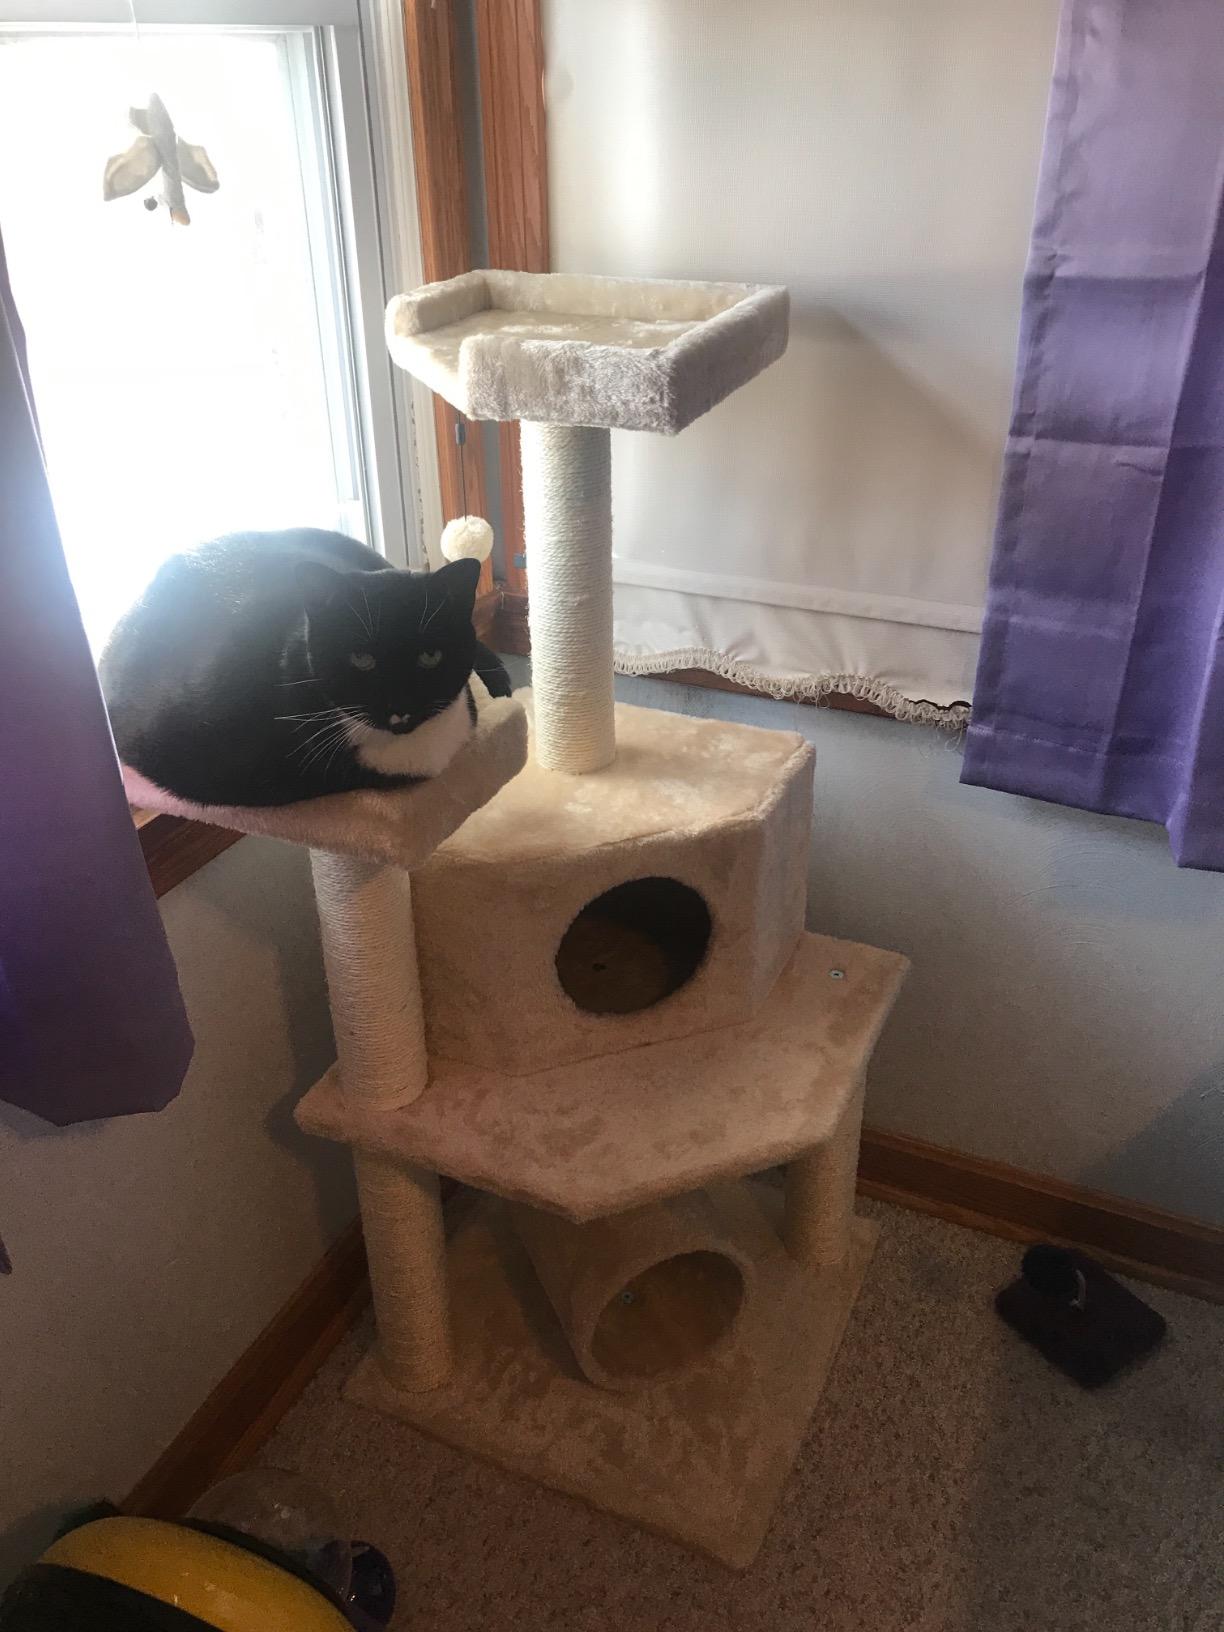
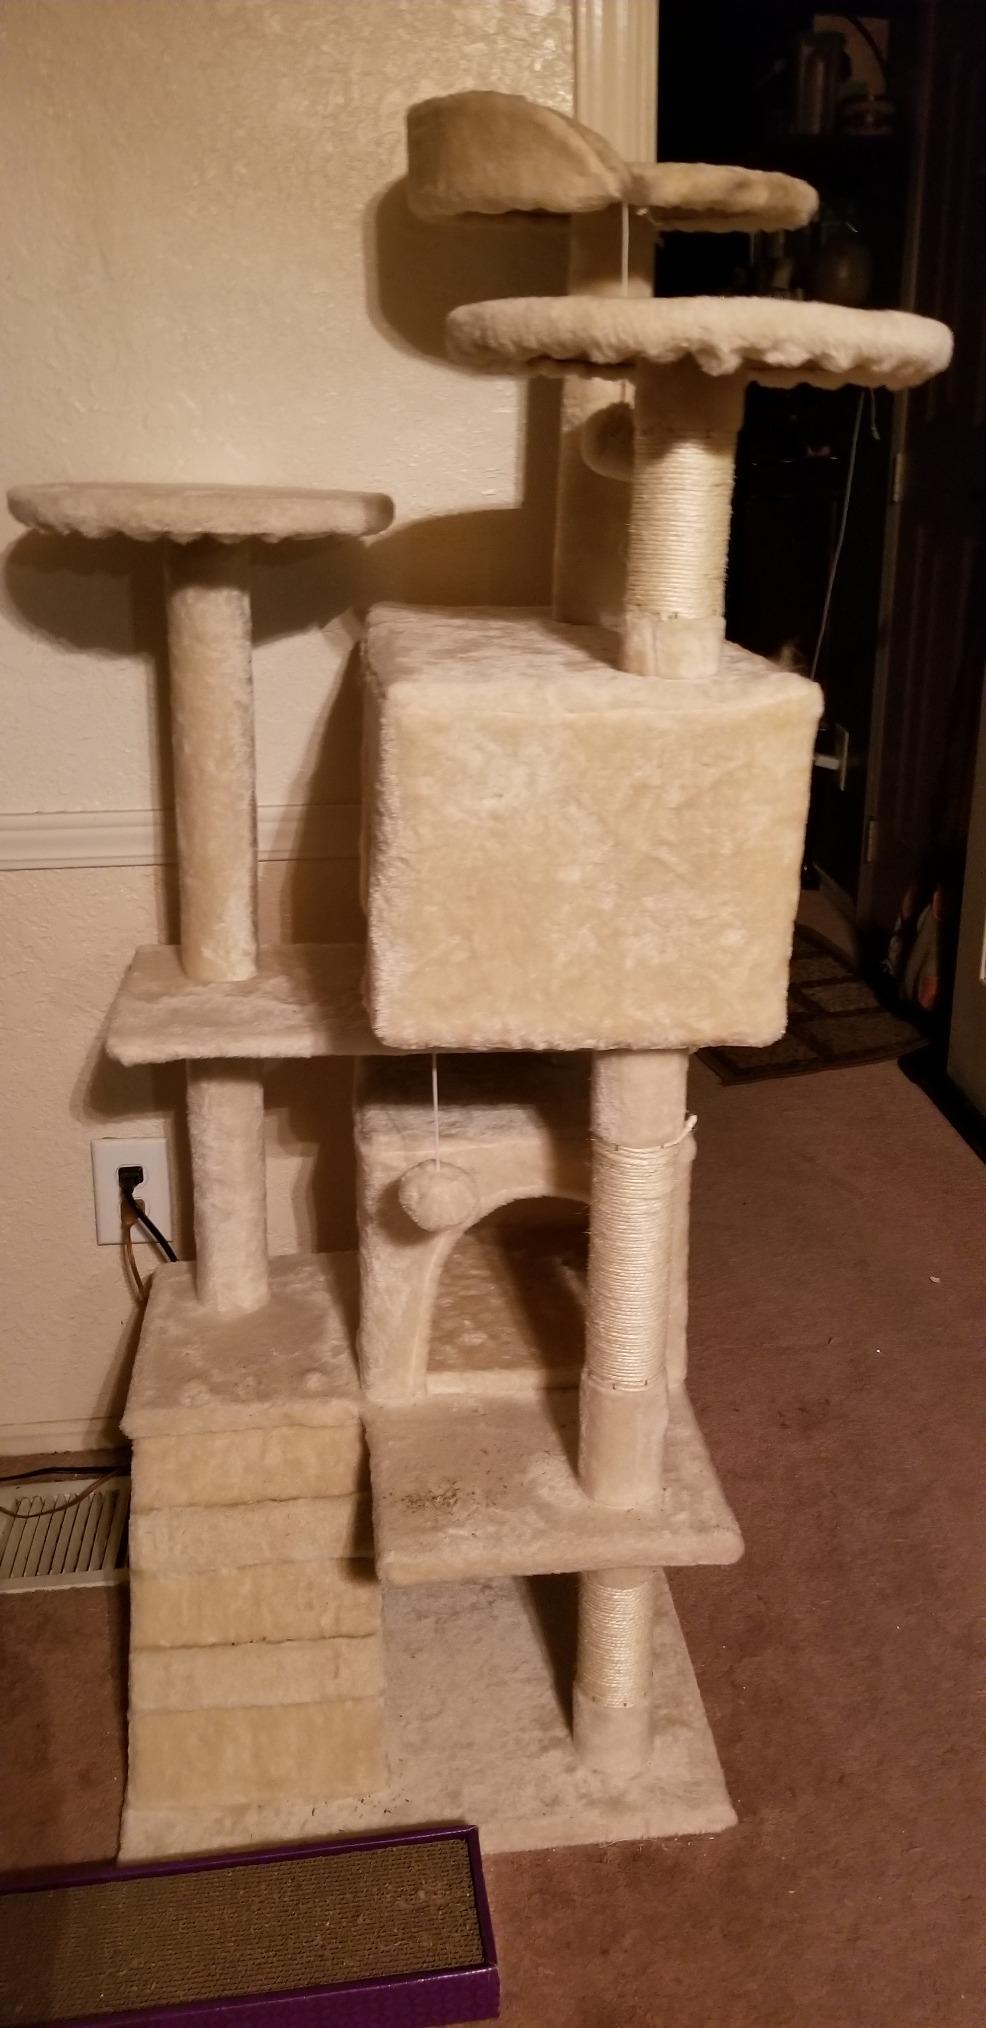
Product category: items_cat tree
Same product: no